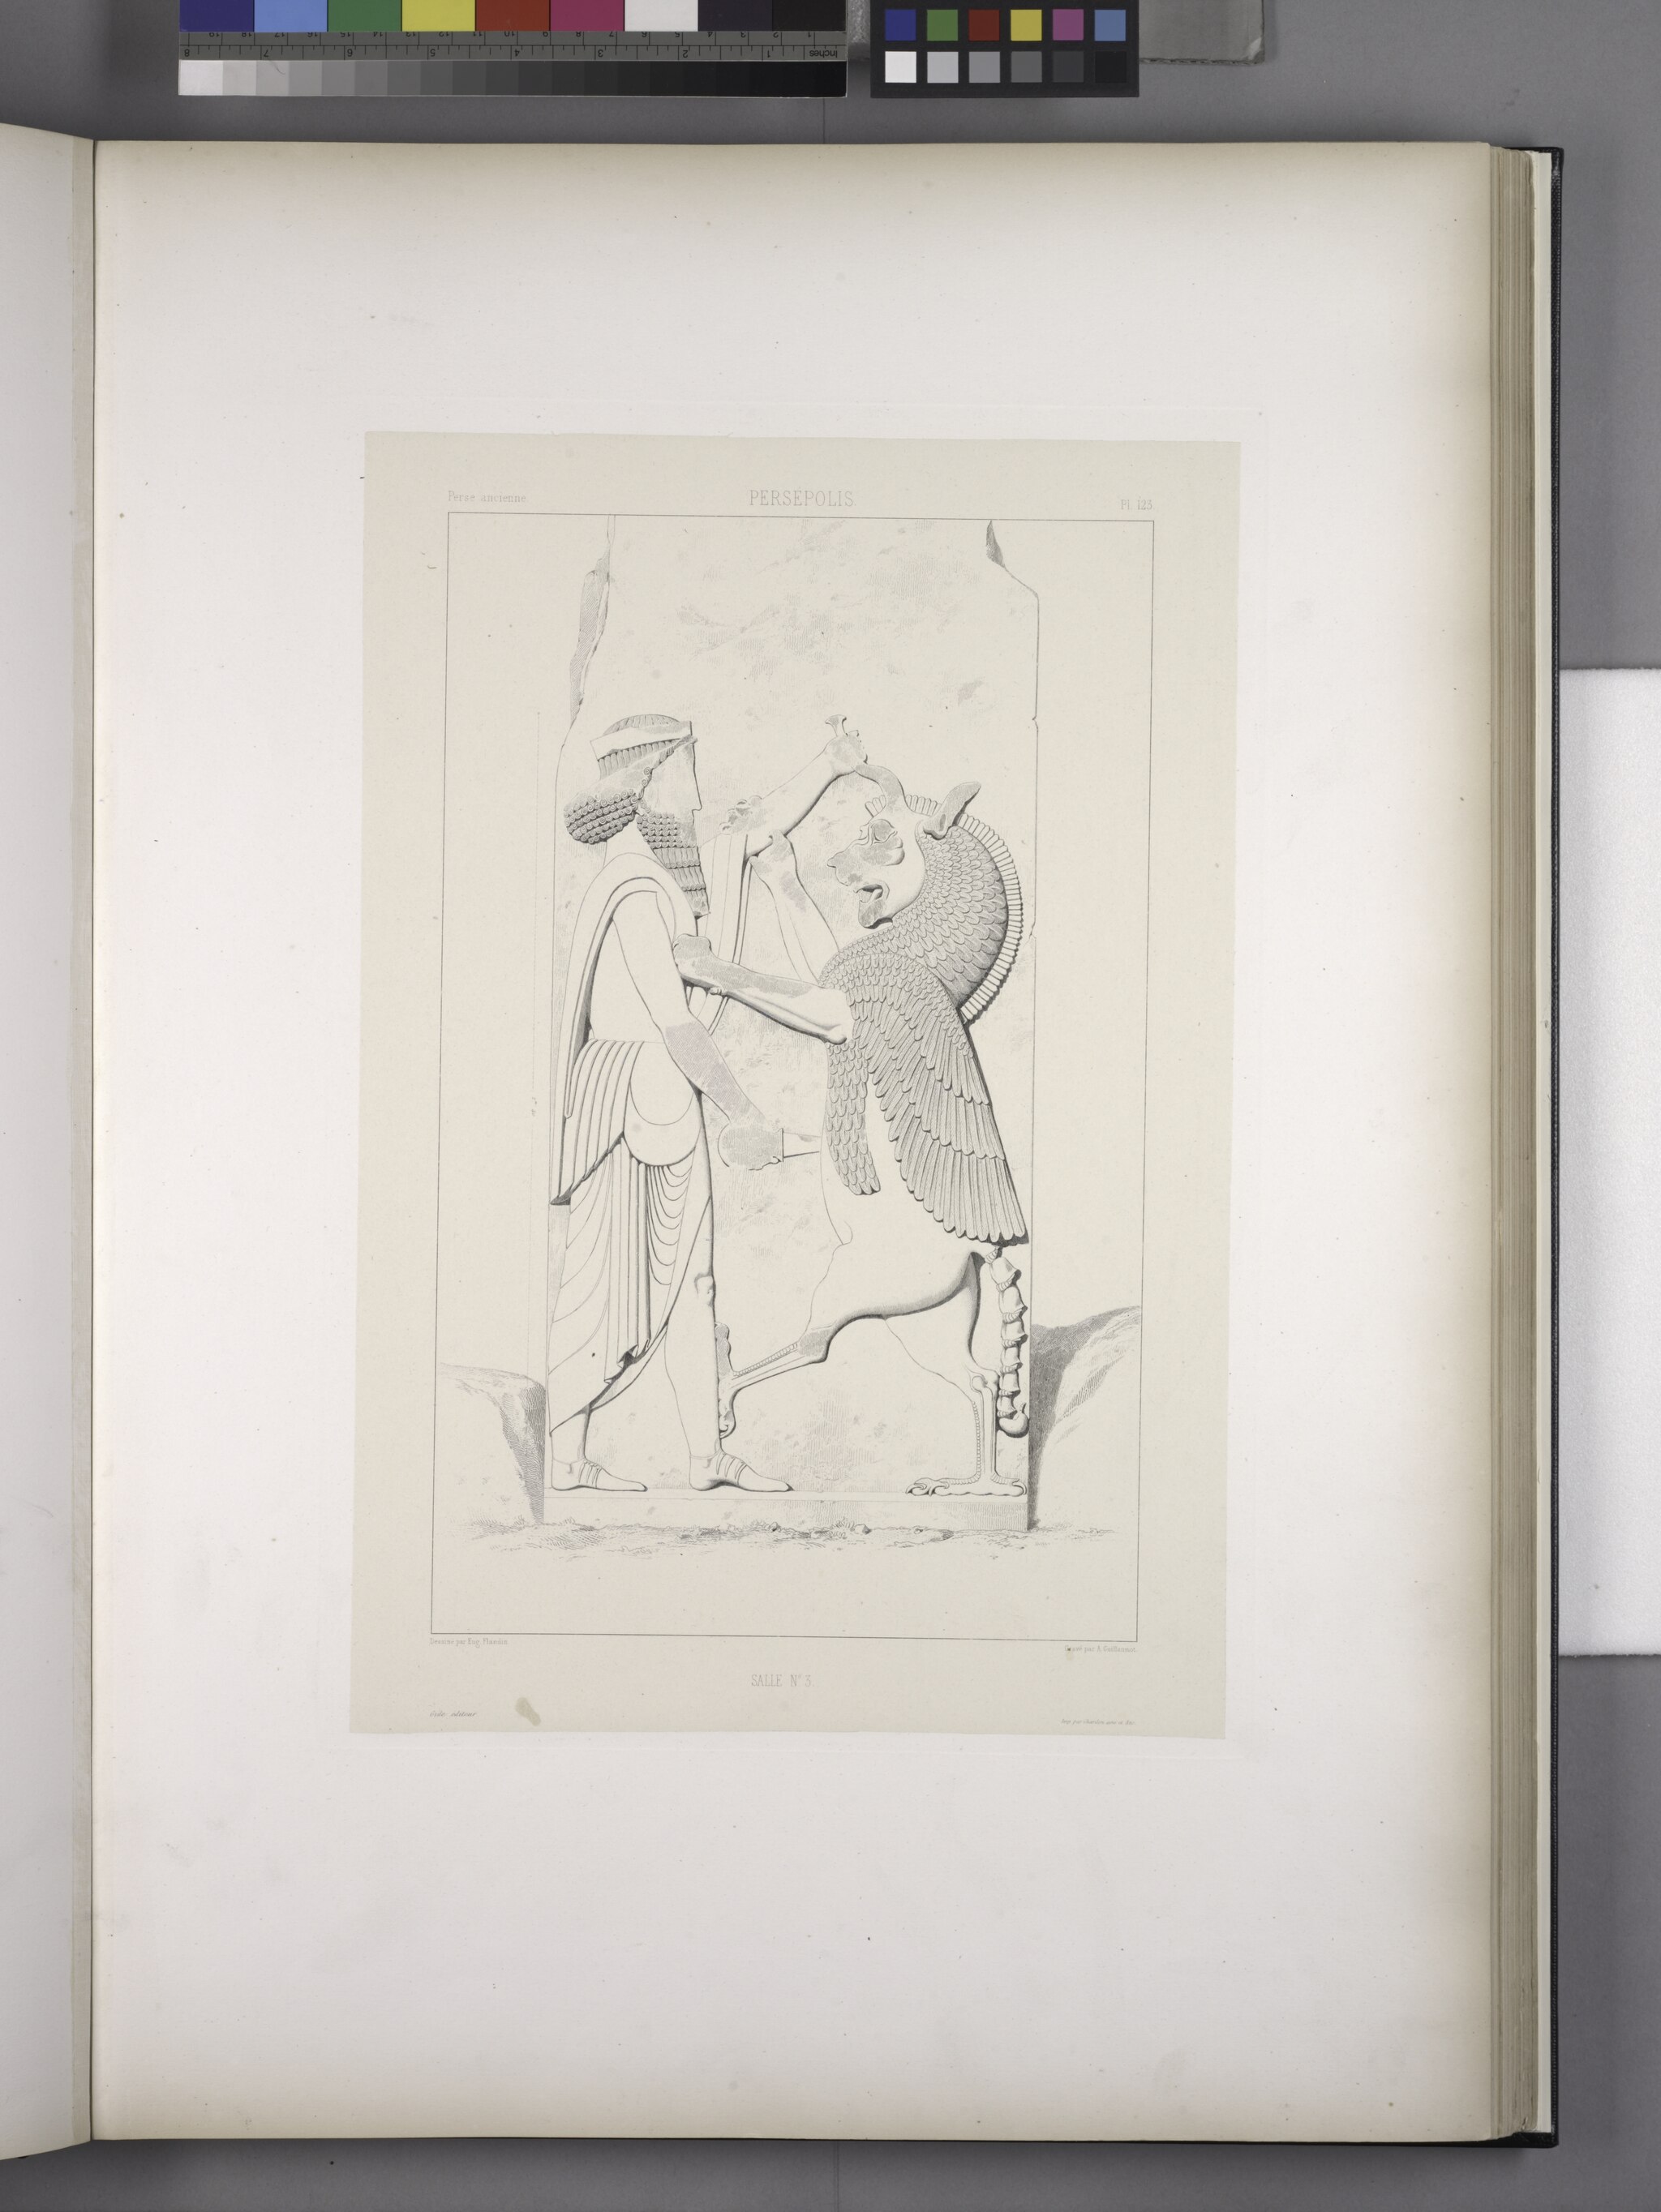
Title: Persépolis. (Palais no. 3) Salle no. 3. (Bas-relief) (NYPL b12482496-1542836)
Description: Persépolis. [Palais no. 3] Salle no. 3. (Bas-relief)
Date: 1851
Categories: Images uploaded by Fæ, PD-old-100-expired, PD-scan (PD-old-auto-expired), Images from the New York Public Library, CC-PD-Mark, Media needing category review as of 27 October 2016, NYPL General Research Division, Persepolis in the 19th century, Voyage en Perse, PD-old missing SDC copyright status, Reliefs of king killing a composite figure, Tachara, Persepolis, Illustrations of Persepolis, Illustrations of Tachara